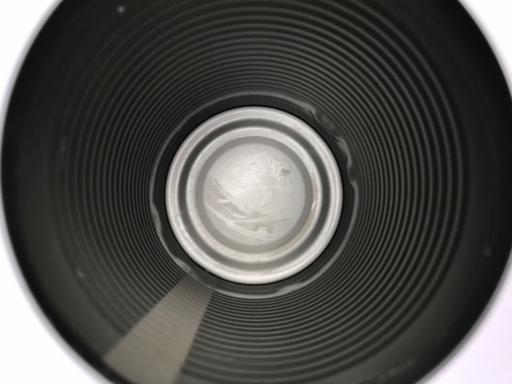
Waste category: metal